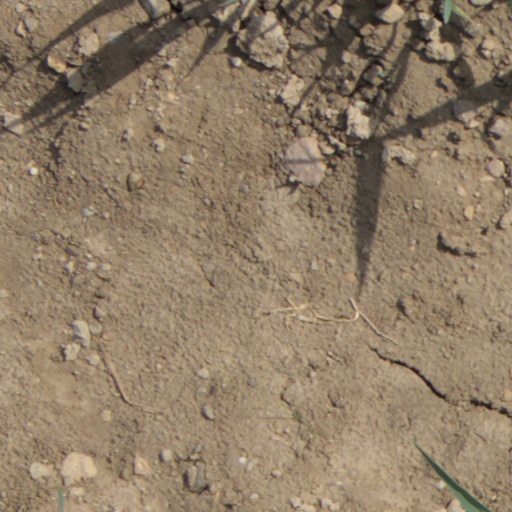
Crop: wheat